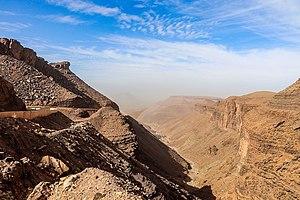
La passe d'Amogjar, ou col d'Amojjar, est un col de montagne situé sur le plateau de l'Adrar, près d'Atar, en Mauritanie. Le col est une voie de communication importante, reliant la capitale de la Mauritanie, Nouakchott, à d'autres lieux importants comme Ouadane et Chinguetti.